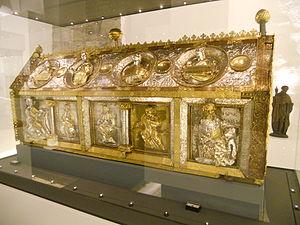
Châsse réalisée vers 1172-1173 et attribué à Godefroy de Huy . Bien classé de la communautés française depuis le 12 février 2010
Godefroy de Huy est un orfèvre mosan.
La liste des biens classés de la Communauté française de Belgique est une liste de biens considérés comme exceptionnels situés en Région wallonne et en Région de Bruxelles-Capitale.
L’Art mosan, art roman d'influence carolingienne et ottonienne s'est développé dans la vallée de la Meuse, du XIᵉ au XIIIᵉ siècles. La région mosane correspond aux frontières de l'ancien diocèse de Liège qui s'étendait en grande partie dans le territoire de l'actuelle Wallonie.